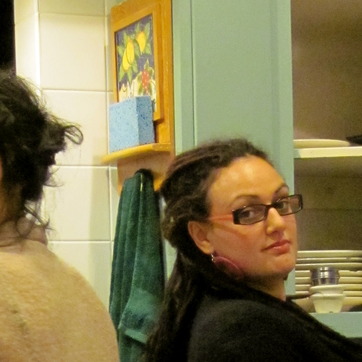
Material: hair